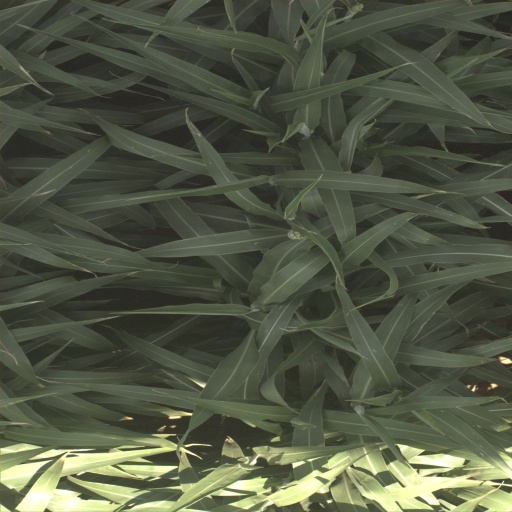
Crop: sorghum